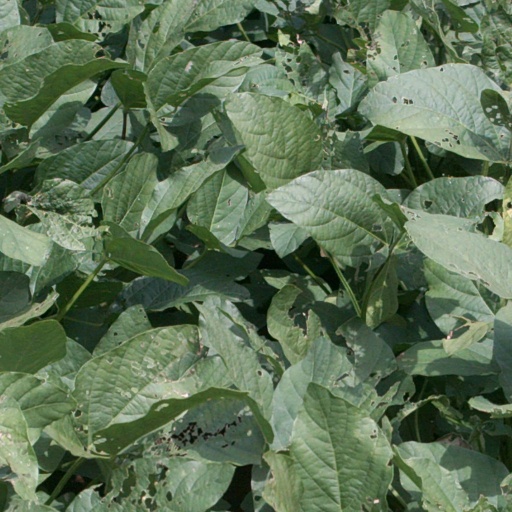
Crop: soybean